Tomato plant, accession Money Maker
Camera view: tilt-top (135 deg); turntable rotation: 300 degrees
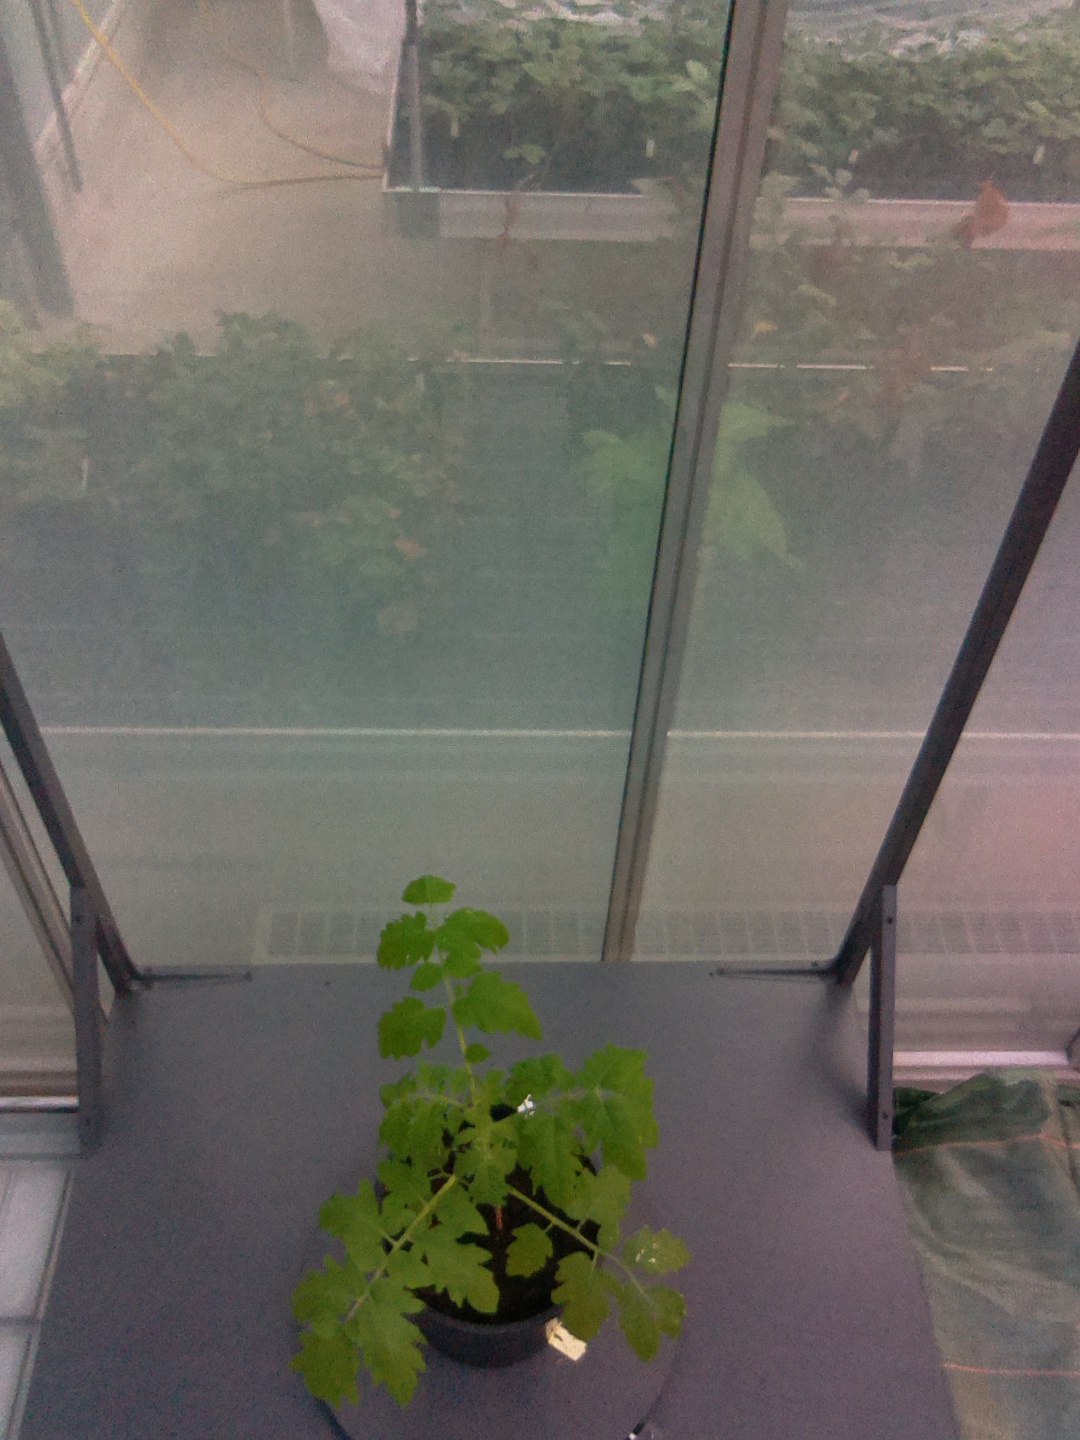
BBCH growth stage 13: 6 of true leaves visible